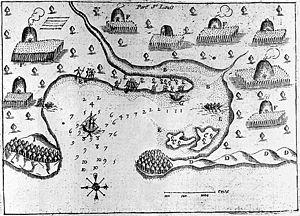
Le français de Nouvelle-Angleterre est une variété du français canadien parlé dans la région de la Nouvelle-Angleterre aux États-Unis.